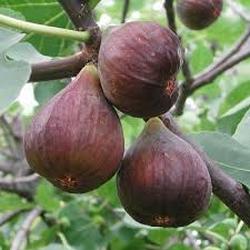
Label: Fig